Edithvale–Seaford Wetlands

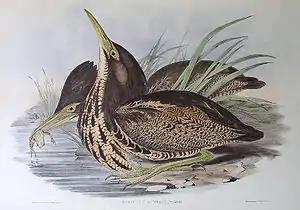
Australasian bittern

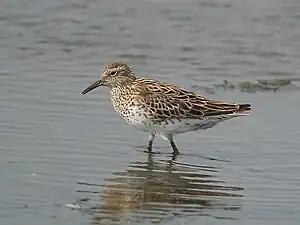
Sharp-tailed sandpiper

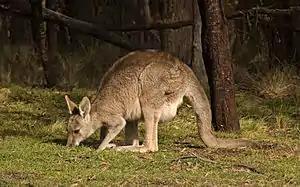
Eastern grey kangaroo

The wetlands were listed on 29 August 2001 under the Ramsar Convention, as Ramsar site 1096, Australia's 11th site, in recognition of their international importance, and specifically because they: